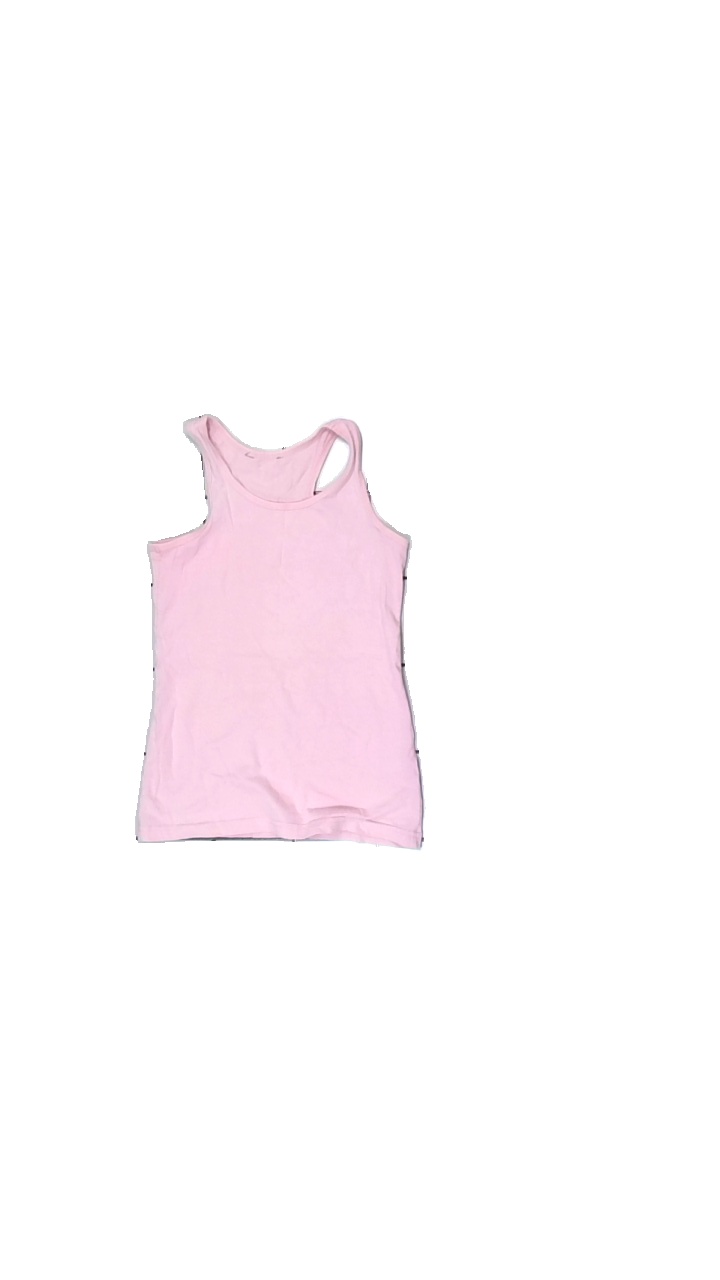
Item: Tank Top (Children)
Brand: Lindex
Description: rosa linne med svettfläckar i båda armhålorna
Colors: Pink
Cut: Regular
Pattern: Logo print
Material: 100% cotton
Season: Summer
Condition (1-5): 2
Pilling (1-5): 5
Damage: fläckar i båda armhålorna
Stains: Major
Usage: Export
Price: <50